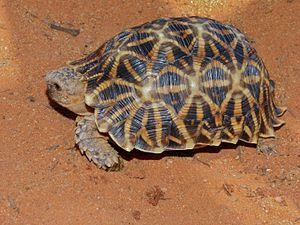
Psammobates oculiferus, la Tortue ocellée, est une espèce de tortues de la famille des Testudinidae.